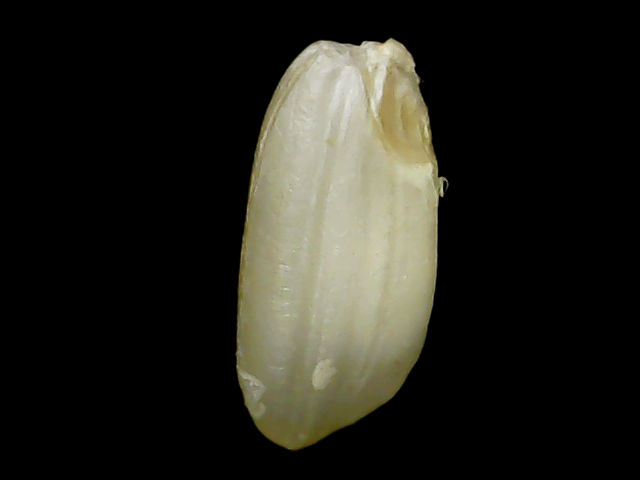
Rice variety: Binadhan10